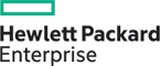
HPE 3-Year Tech Care Essentials ML110 Gen10 Service
Product Name: HPE 3-Year Tech Care Essentials ML110 Gen10 Service Manufacturer Part Number: H40G4E Product Type: Warranty Service Duration: 3 Year Service Type: Maintenance Service Location: On-site Service Main Type: Maintenance Service Characteristic: Parts & Labor Service Response Time: 4 Hour - Parts & Labor Service Description: 24x7x4 Hour Service Name: Pointnext Tech Care Essential Service - Extended Warranty Product Supported: HPE ProLiant ML110 Gen10 Manufacturer: HPE Manuf Part#: H40G4E Price: $370.62 Availability: In Stock
Brand: HPE
Category: Services > Business Services